Utah State Training School Amphitheater and Wall

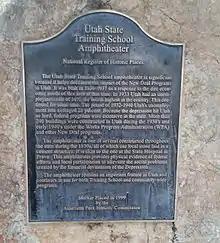
Utah State Training School Amphitheater plaque, December 2016

The structures are located roughly at 845 east 700 north and are part of the Utah State Developmental Center (formerly known as the Utah State Training School). They were built of stone by the Works Progress Administration in 1936.